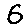
Label: 6